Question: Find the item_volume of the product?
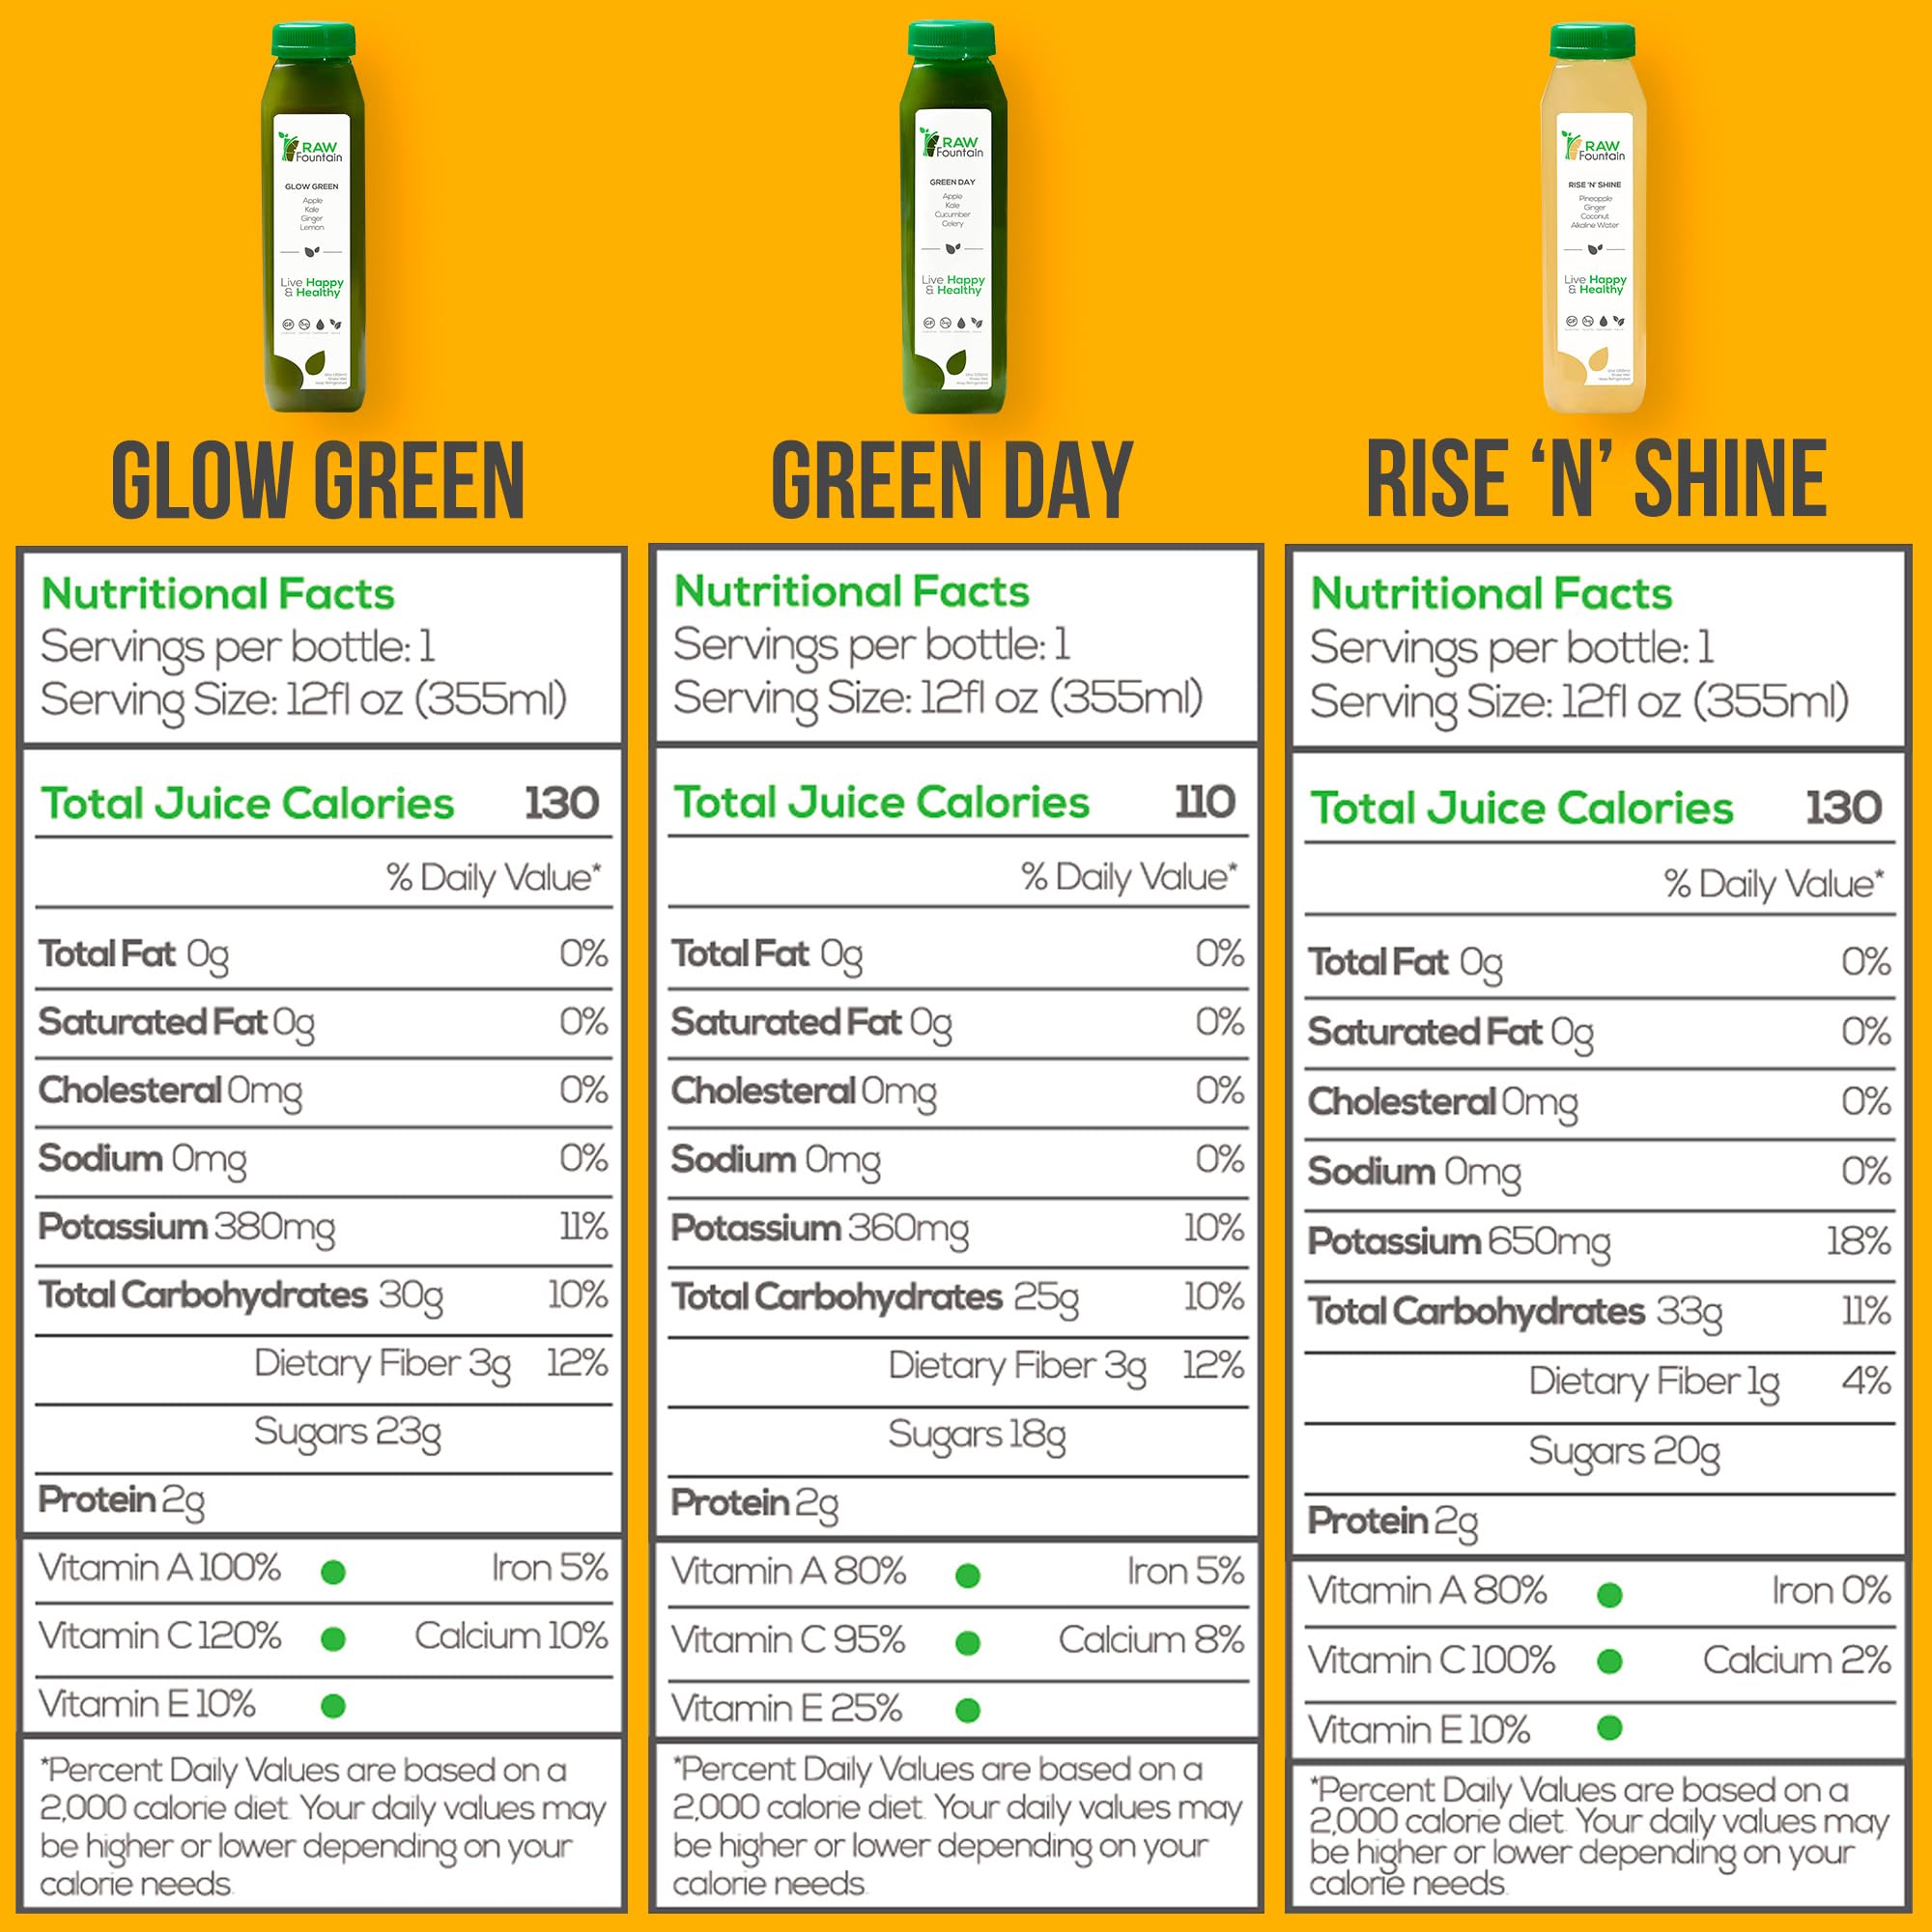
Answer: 12.0 fluid ounce